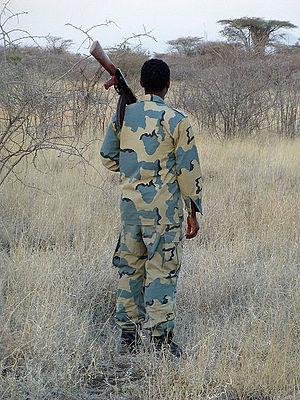
Parc national d'Awash (Ethiopie)